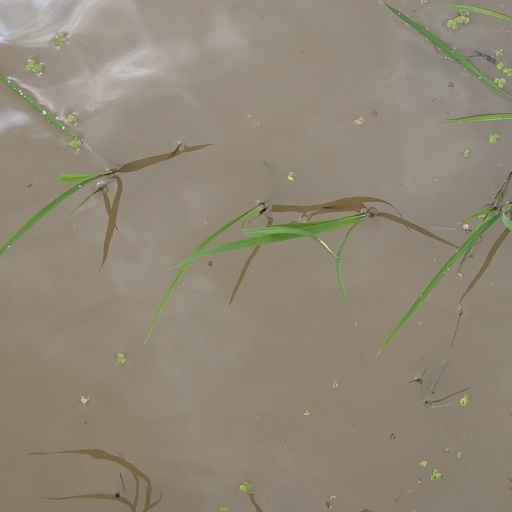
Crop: rice